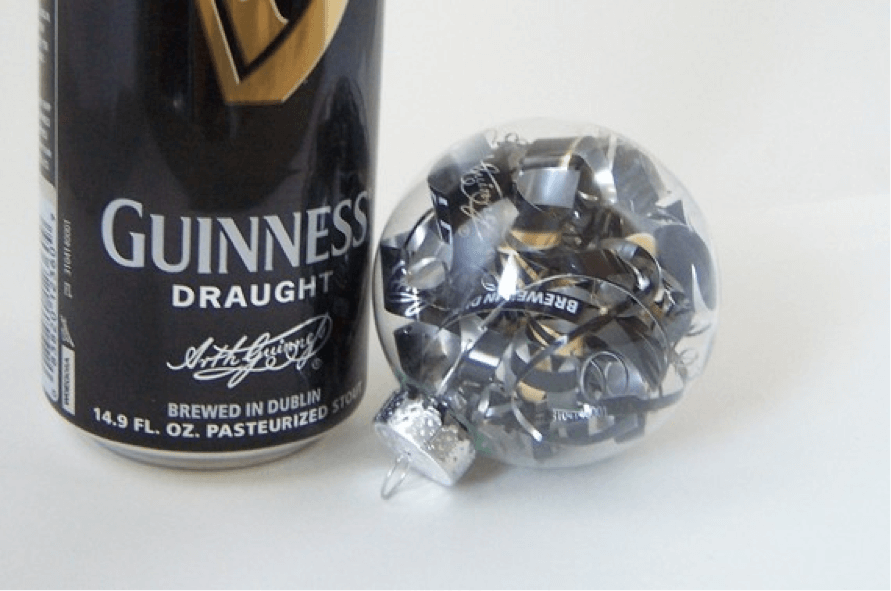
Label: metal